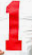
Number: 1